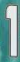
Number: 1